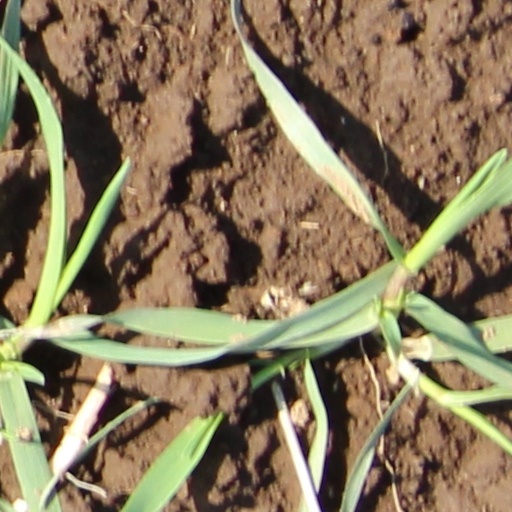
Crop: wheat